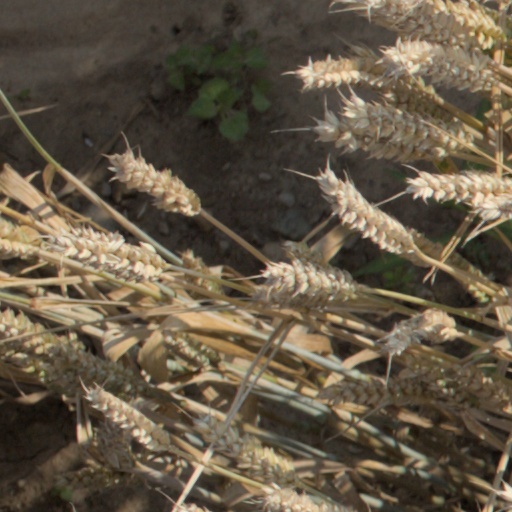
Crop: wheat